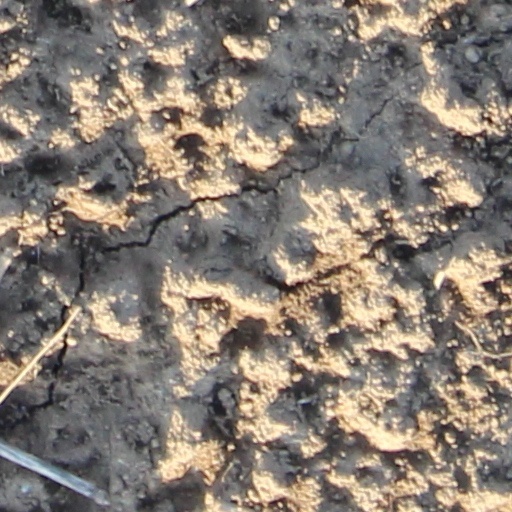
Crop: wheat